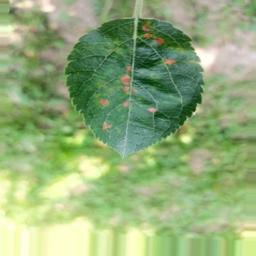
Label: Alternaria